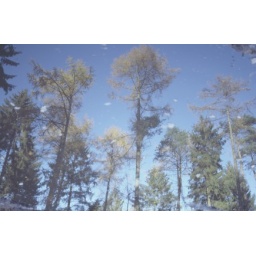
Pines against a blue sky 2